Port Neches–Groves High School

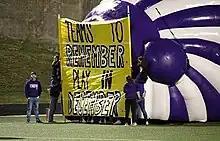
Inflatable war bonnet used for team entrances at football games

In 2020, the Cherokee Nation called for the school to discontinue its use of the mascot. This was a change from a 1979 certificate from then-Principal Chief Ross Swimmer recognizing the high school as "ambassadors of goodwill," with the Principal Chief of the Cherokee Nation Chuck Hoskin Jr. stating that the mascot and imagery "perpetuate inaccurate misconceptions of Native American culture and invokes ideations of savagery which only perpetuates harmful stereotypes and inaccurately depicts our culture."